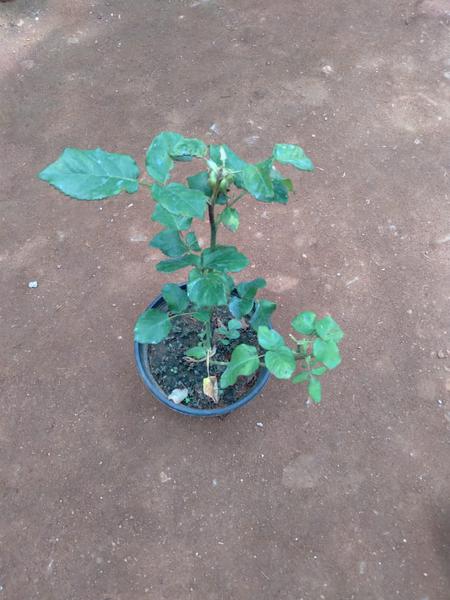
Plant: Rose